George R. Snowden

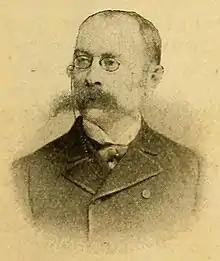

George R. Snowden (February 12, 1841 – April 21, 1932) was a Pennsylvania lawyer and military officer who served as commander of the organization now known as the 28th Infantry Division.